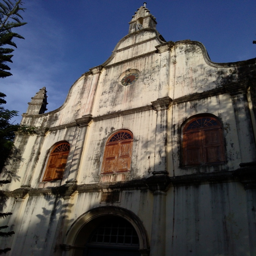
built this is the oldest church located